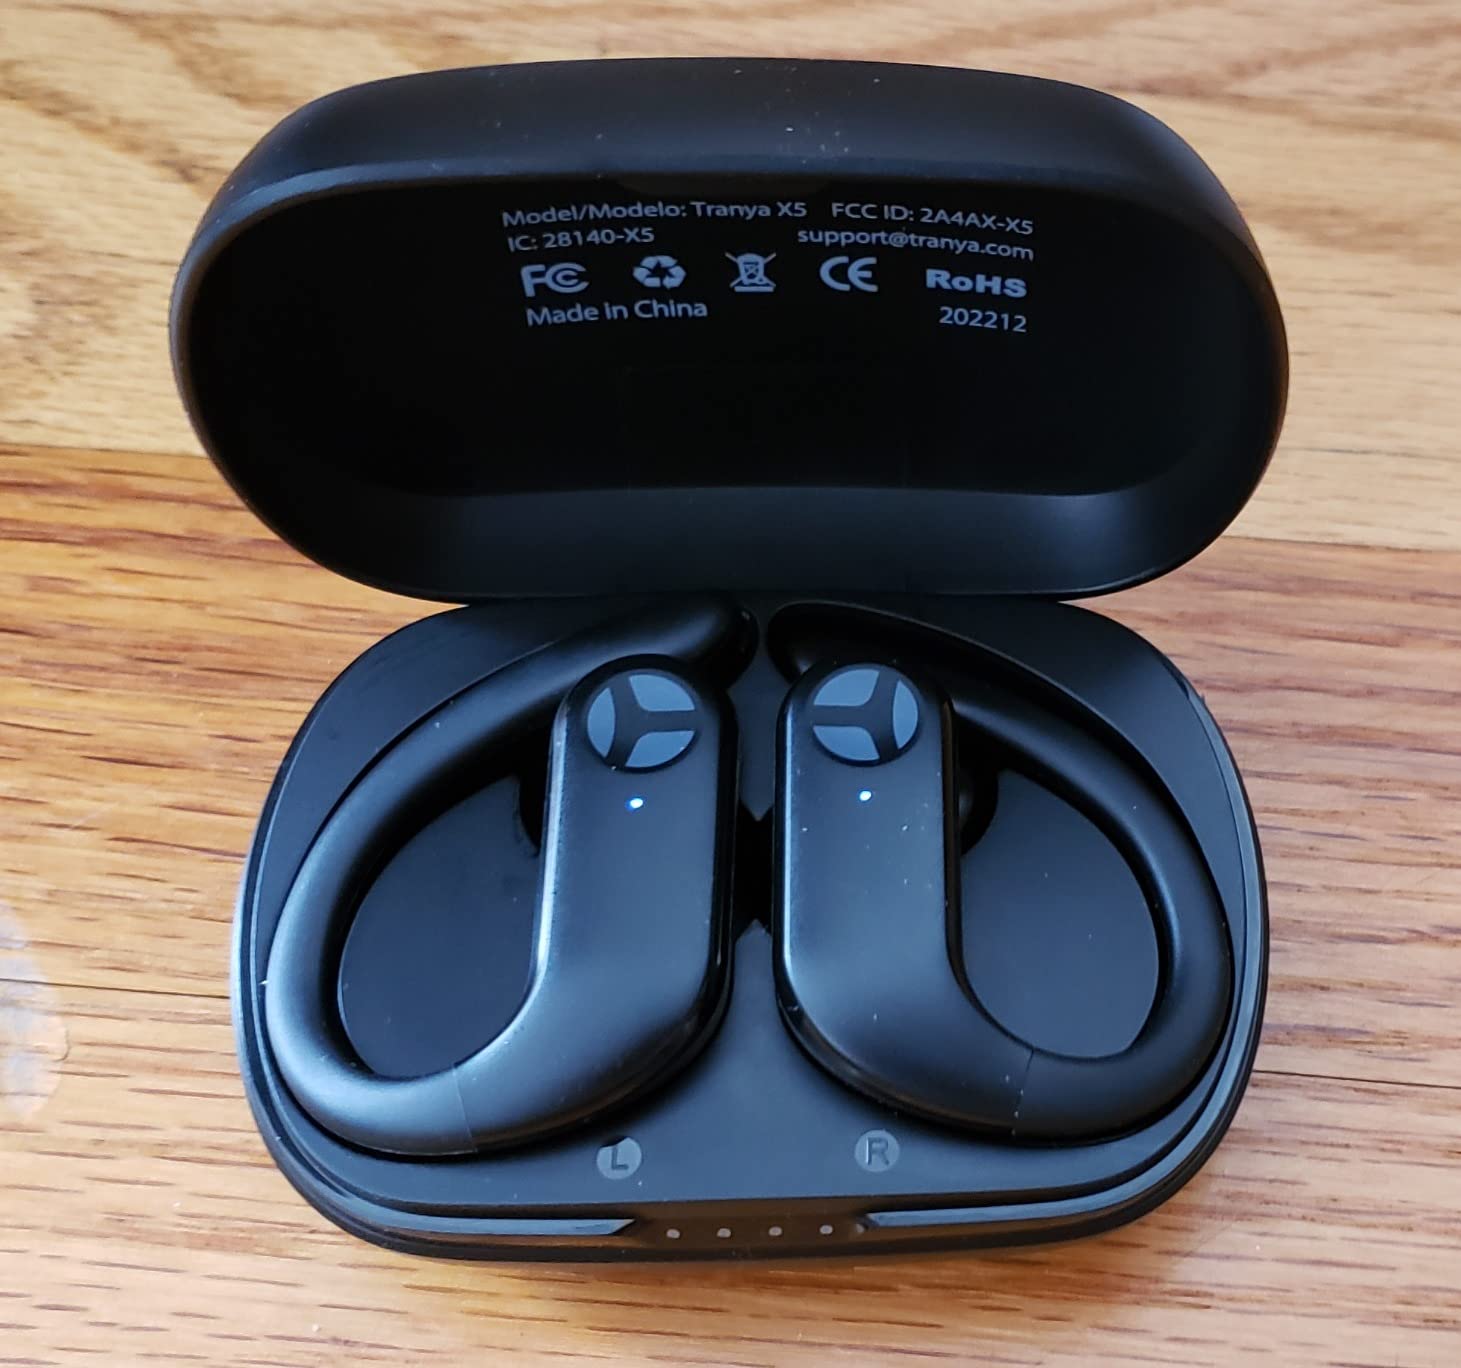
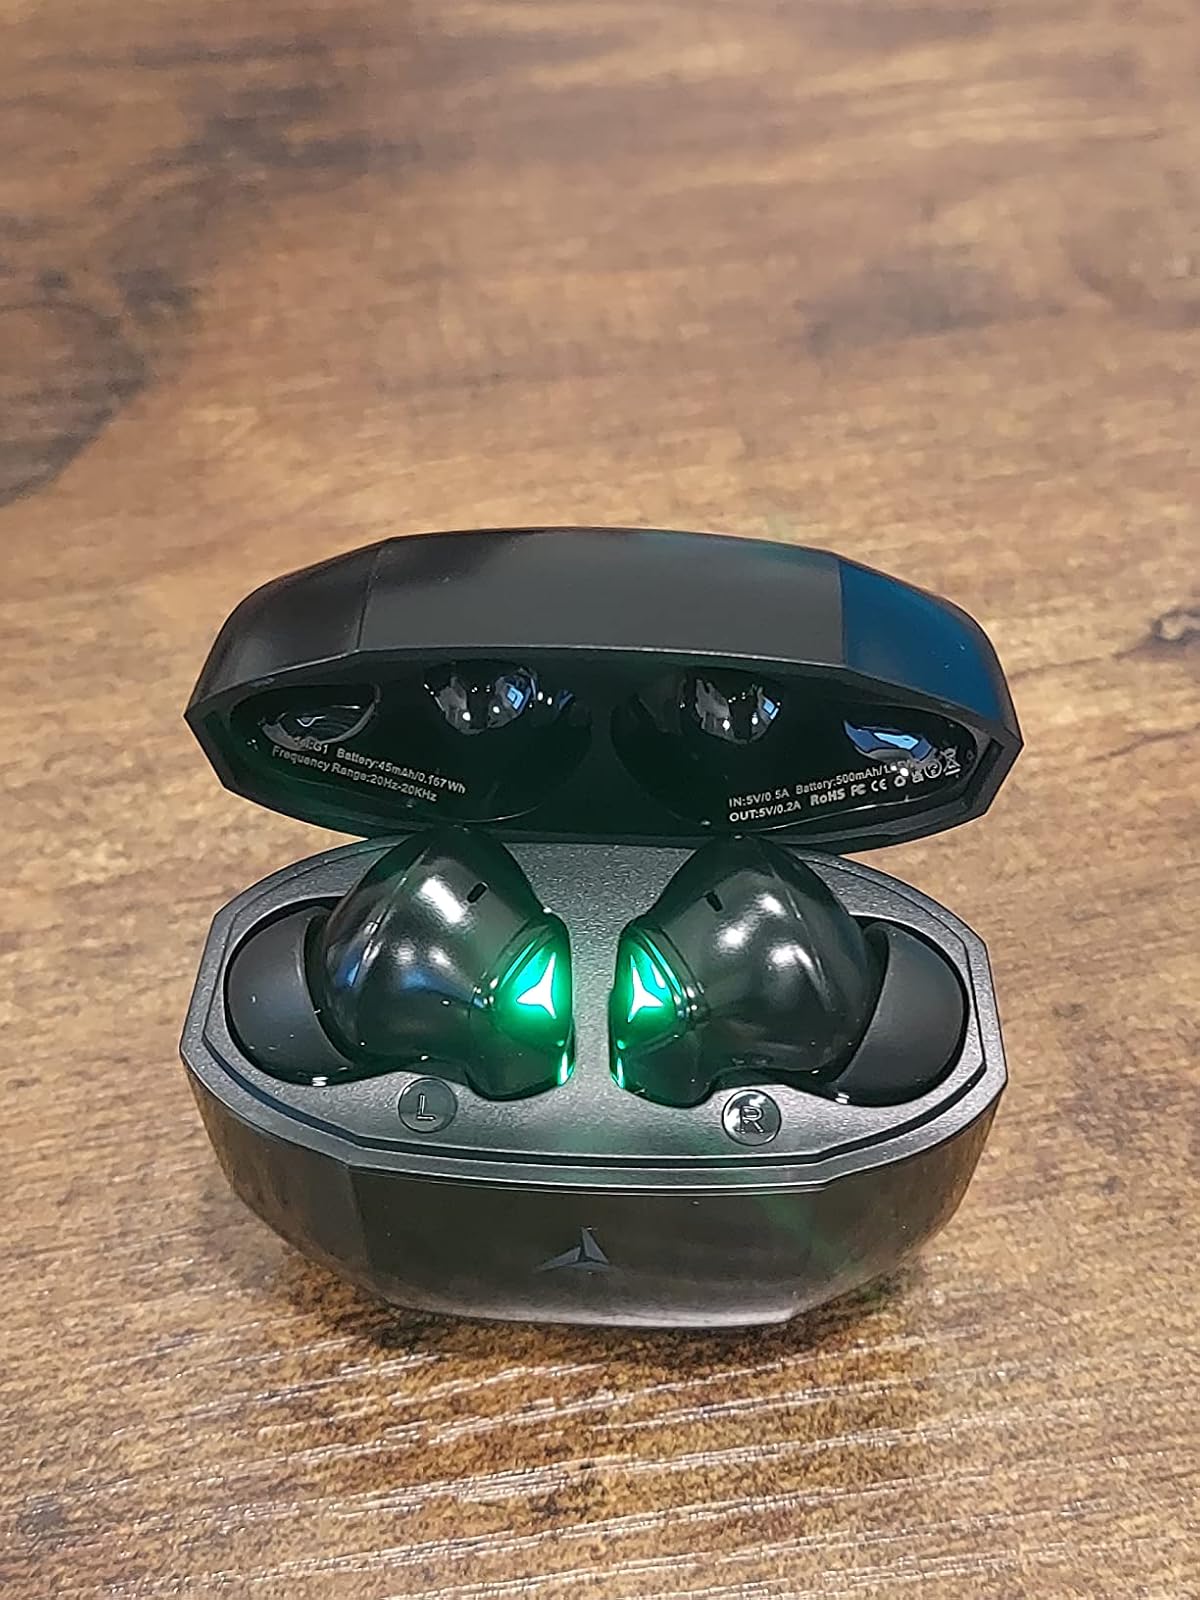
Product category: earbuds
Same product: no